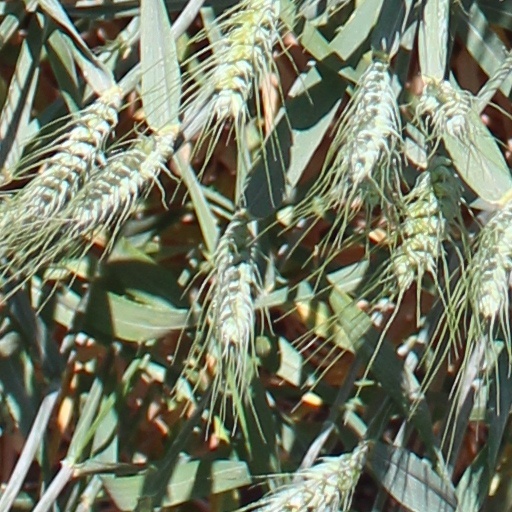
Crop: wheat